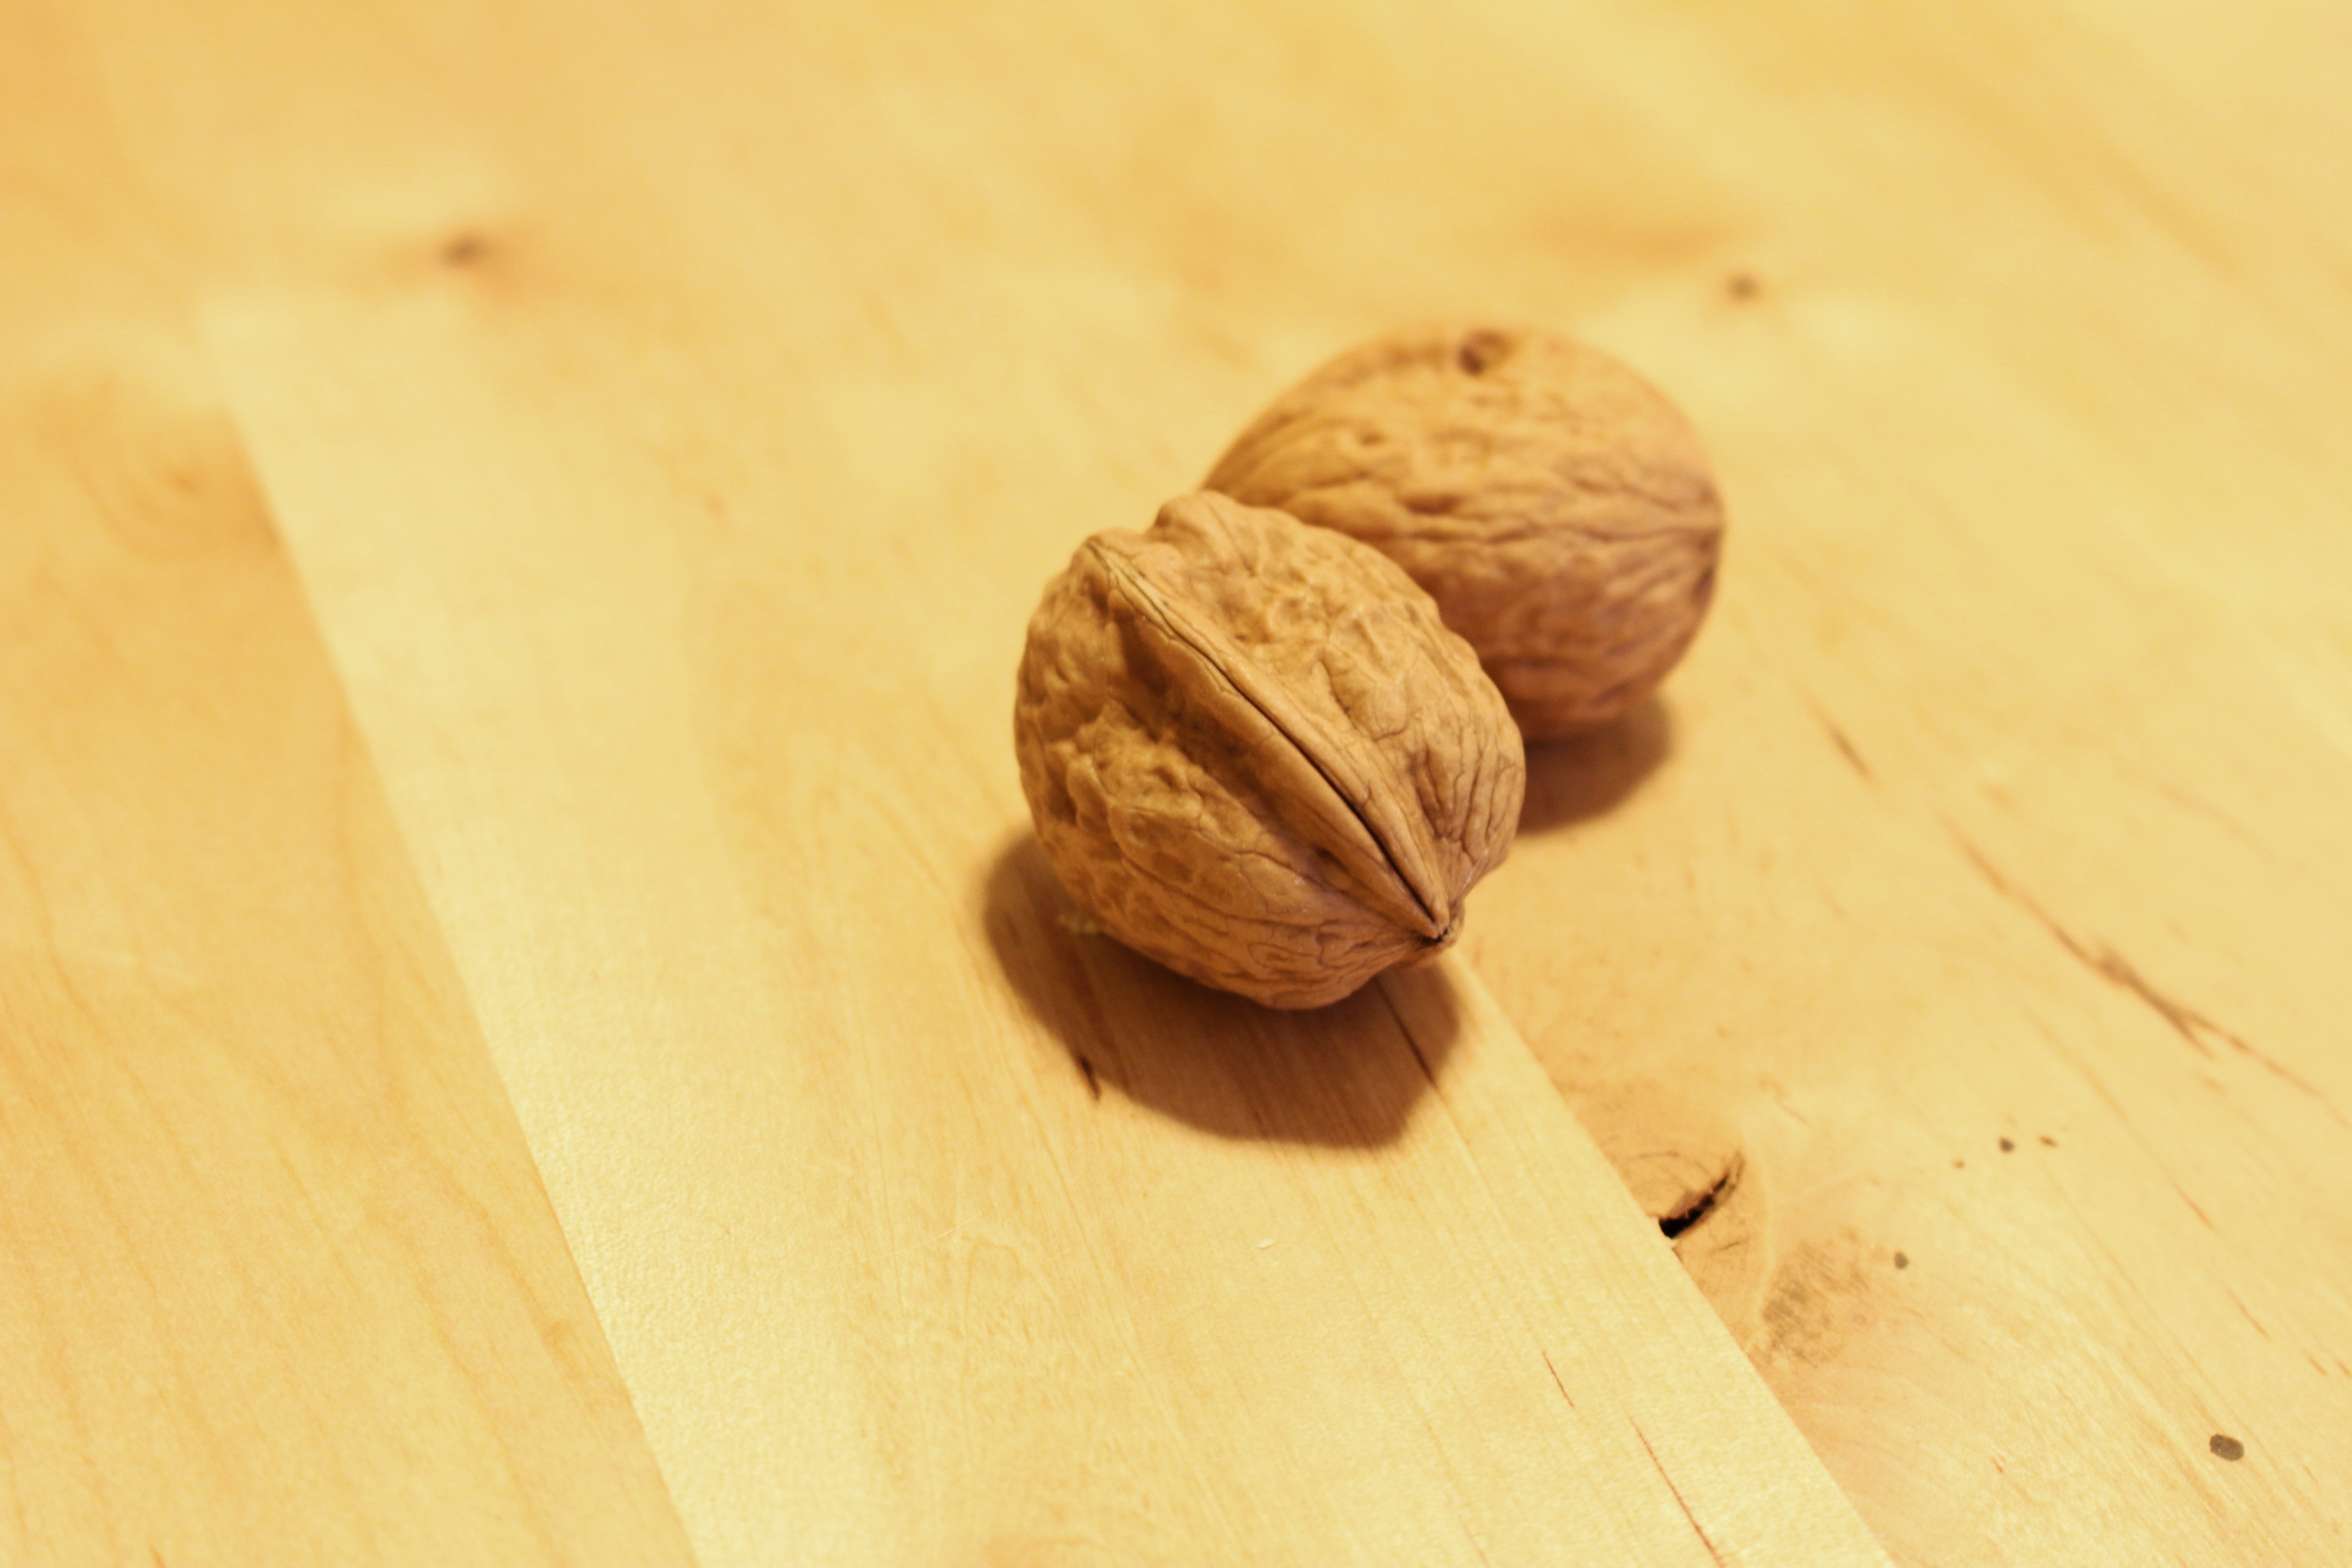
plant, wood, fruit, leaf, food, produce, nut, snack, shell, walnut, close up, coconut, nuts, hazelnut, walnuts, flavor, dried fruit, flowering plant, alimentari, grass family, land plant, nuts seeds, tree nuts